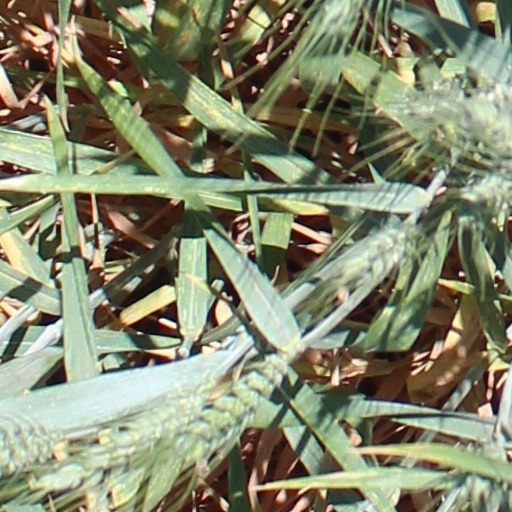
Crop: wheat